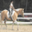
Label: horse